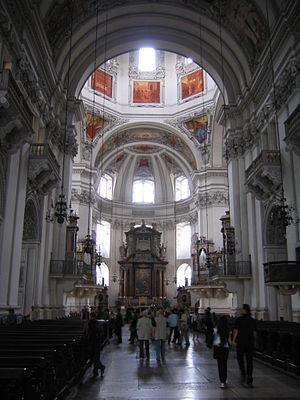
La messe en do majeur KV. 257, est une œuvre de Wolfgang Amadeus Mozart écrite en 1776.